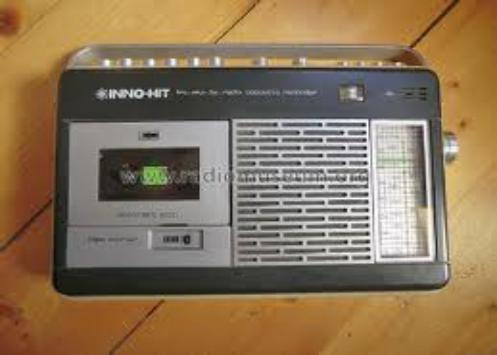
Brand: Inno Hit
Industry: Electronic